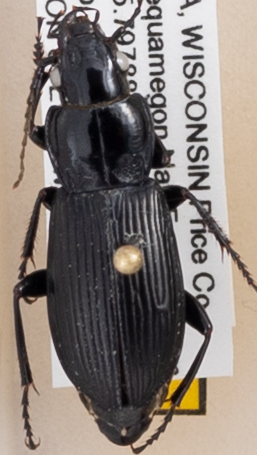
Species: Pterostichus melanarius melanarius
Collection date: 2020-07-28
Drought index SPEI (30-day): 2.09
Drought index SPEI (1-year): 1.69
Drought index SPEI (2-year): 2.09